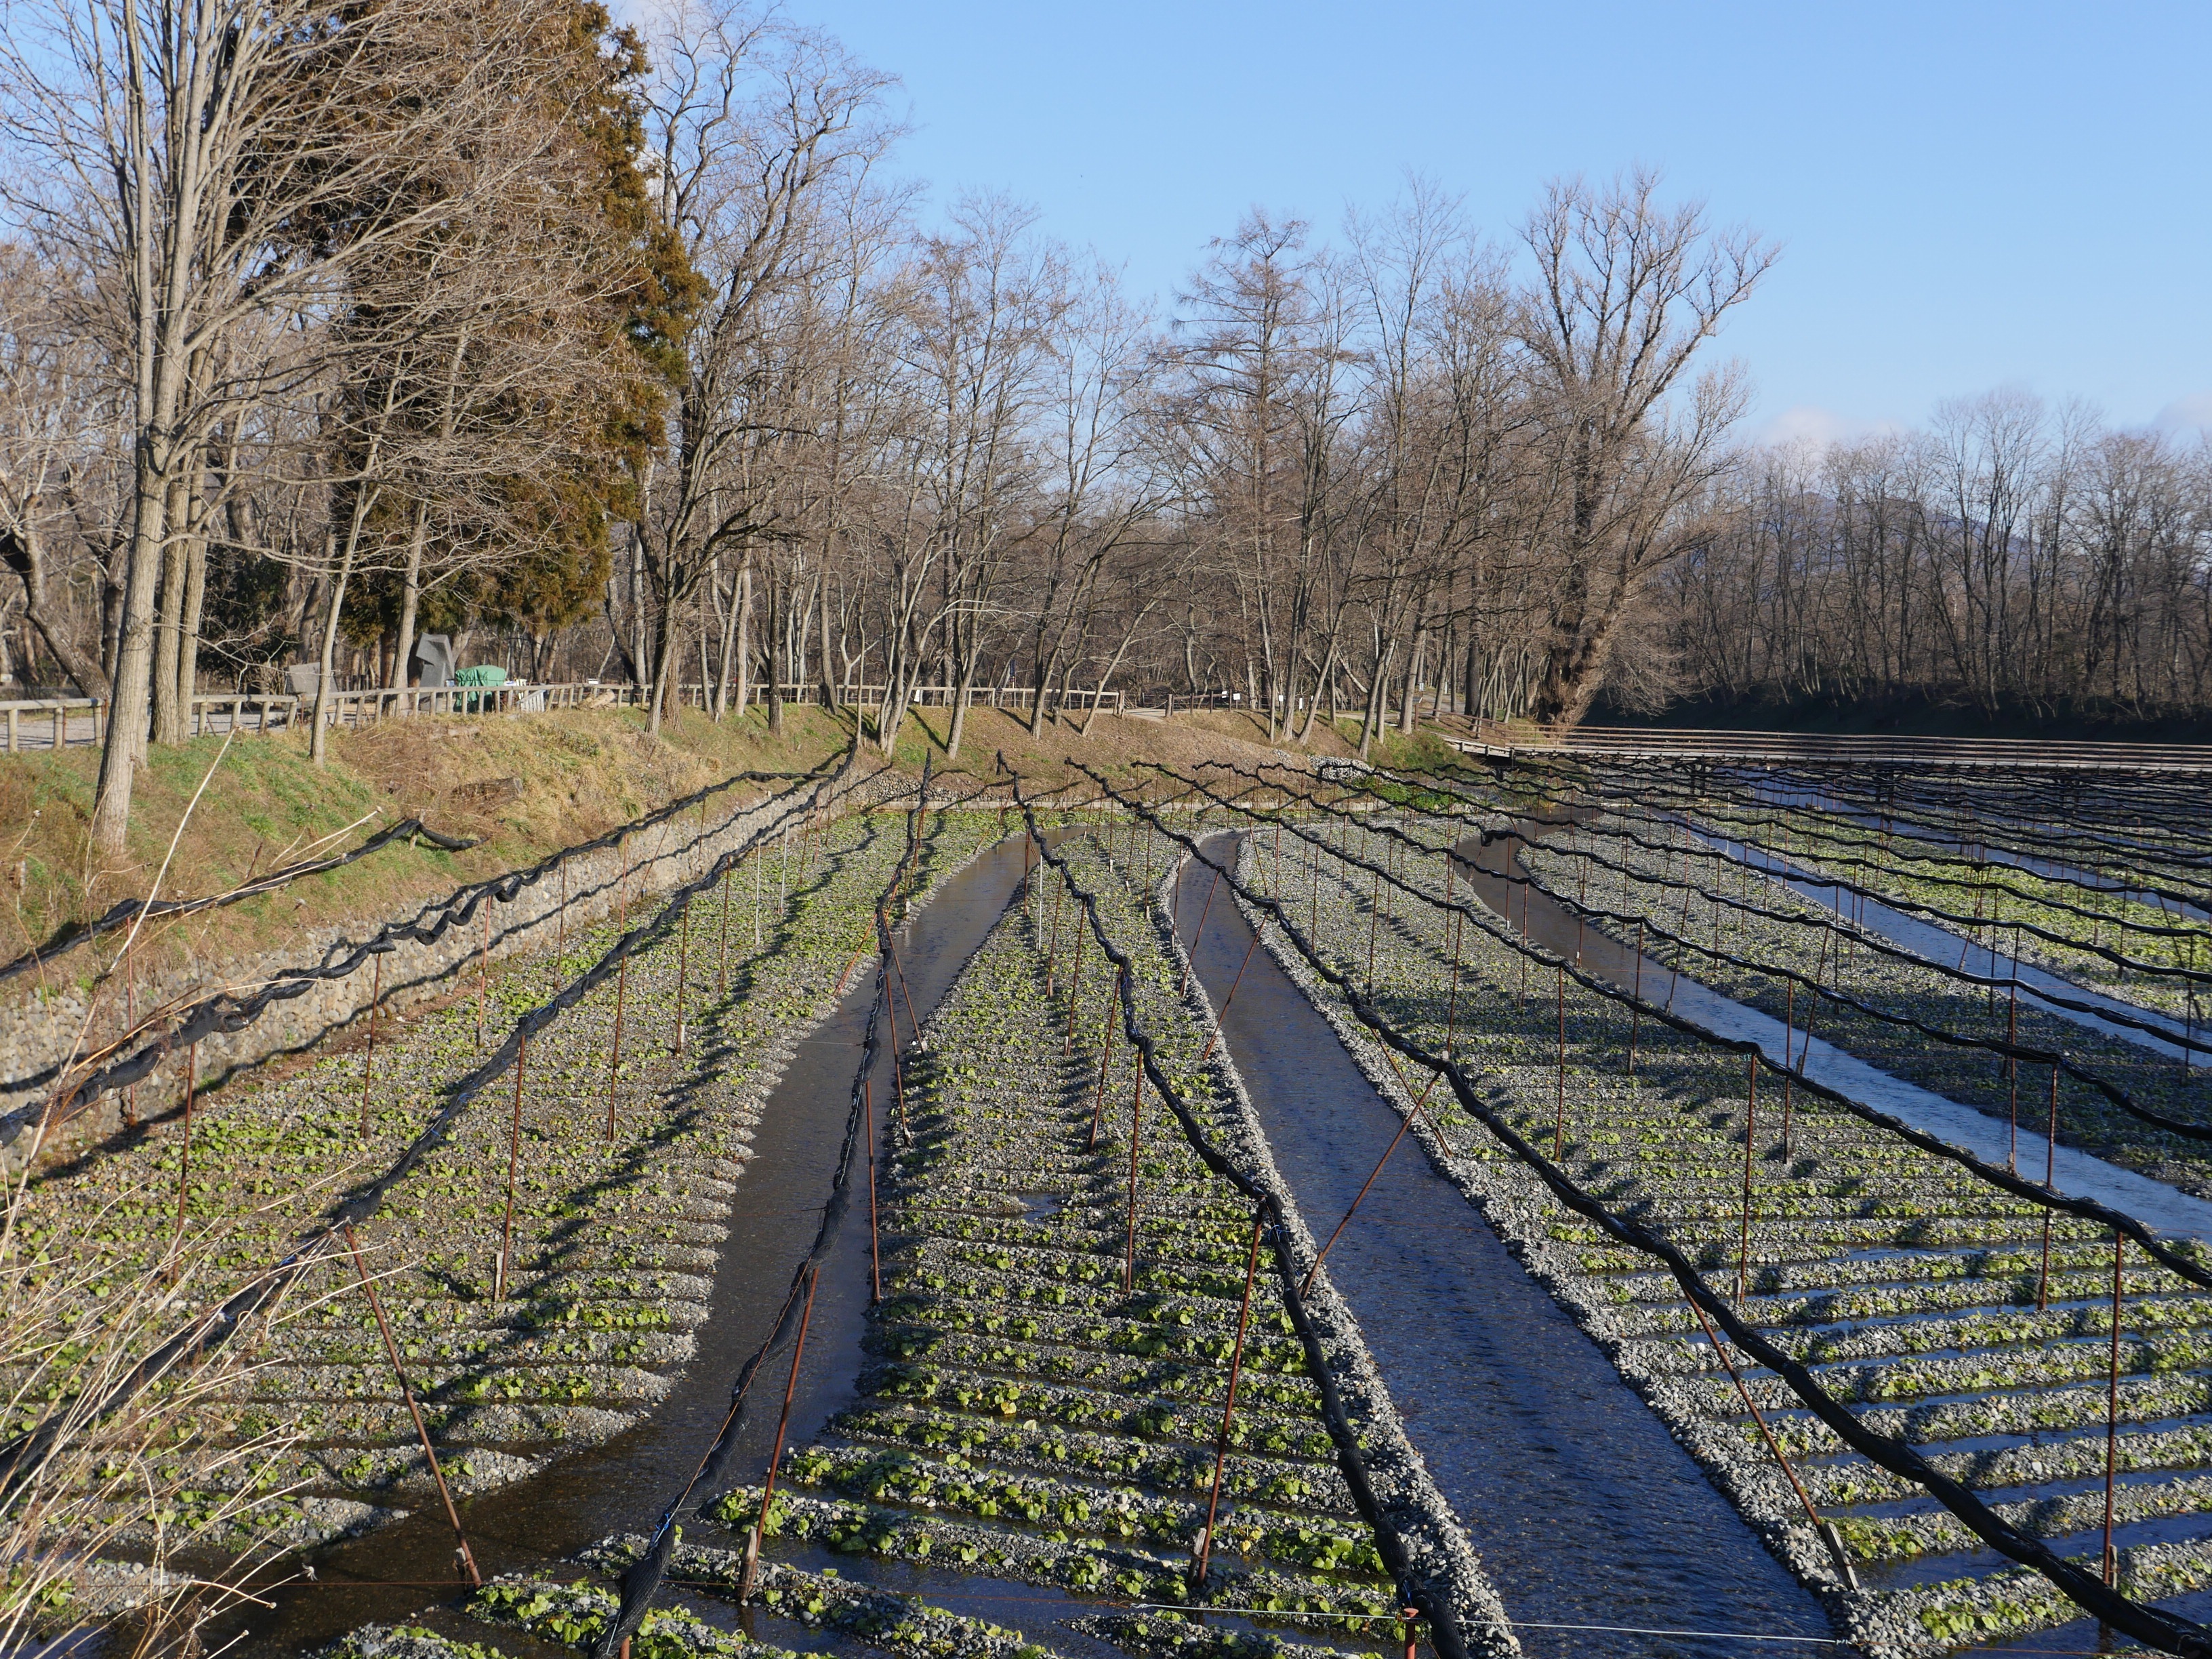
landscape, tree, water, nature, plant, track, field, farm, countryside, flower, transport, rural, food, green, vegetable, fresh, soil, agriculture, garden, japan, healthy, gardening, wasabi, nagano, organic, rural area, green field, grass family, azumino